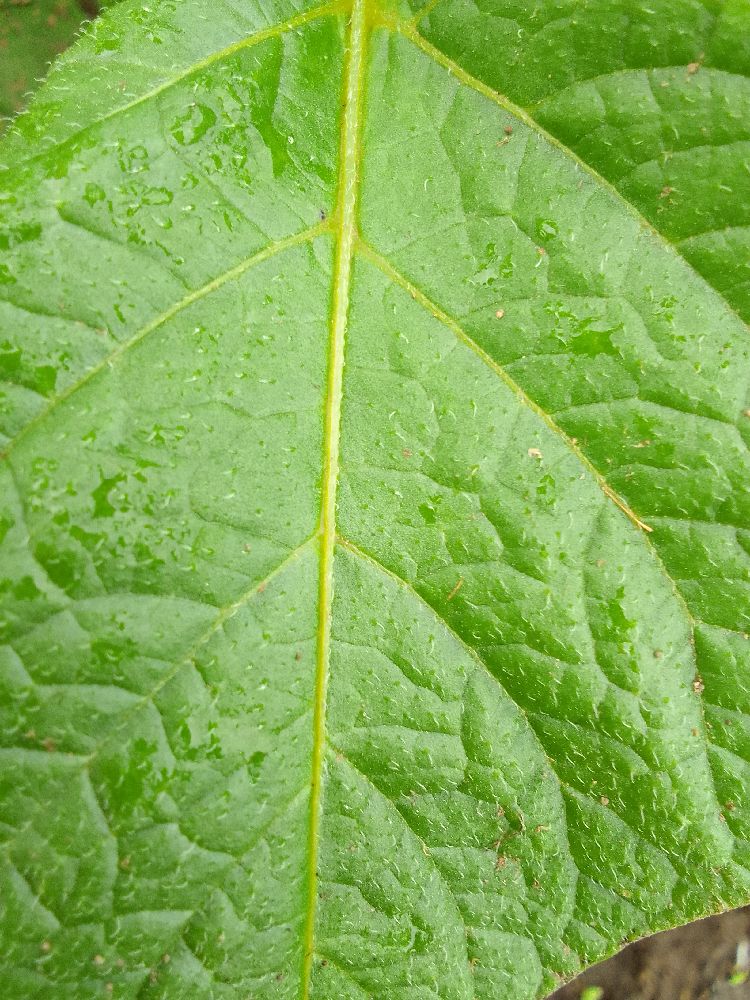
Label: Healthy